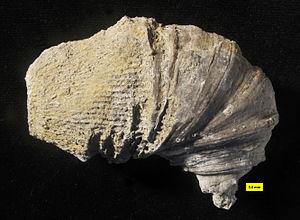
Heliophyllum est un genre éteint de coraux qui a vécu au Dévonien, soit il y a environ entre 419,2 à 358,9 millions d'années. Il possédait une vaste aire de répartition.